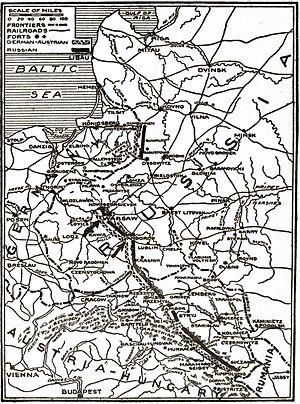
La bataille de Krasnik est une bataille de la Première Guerre mondiale qui s'est déroulée du 23 au 25 août 1914 dans la province de Galicie. La 1ʳᵉ Armée austro-hongroise met en déroute la 4ᵉ Armée russe, signant ainsi la première victoire de l'Autriche-Hongrie pendant le conflit.